Bolshevik–Makhnovist conflict

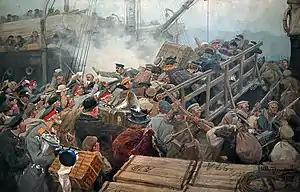
Painting depicting the flight of the bourgeoisie from Novorossiysk in March 1920

The Bolshevik government implemented war communism in Ukraine, introducing a strict system of rationing and food requisitioning, which confiscated agricultural produce and livestock from the peasantry, and even forbade them from fishing, hunting or collecting lumber. The attacks against the Ukrainian peasantry were justified under the policy of Dekulakization, despite the fact that, by this point in time, only 0.5% of the peasantry owned more than 10 hectares of land. The "sovkhozes" also collapsed, with the number of state-owned farms halving and their land area reducing to a third, over the course of 1920. Even the soviet historian noted that, to most of the Ukrainian peasantry, "the Soviet economy was a new and abhorrent form of rule ... which in reality had merely set the State in the place of the former big landowner."